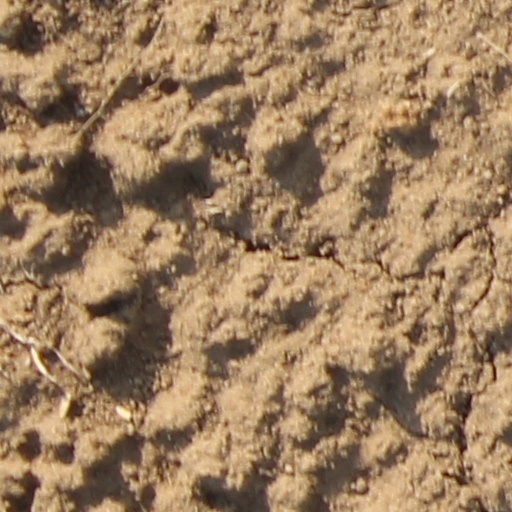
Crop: wheat